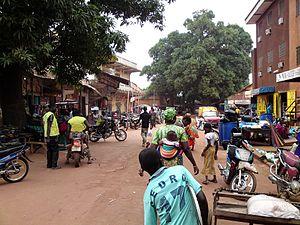
Kankan est par sa population la deuxième ville de la République de Guinée, après la capitale Conakry, et la plus grande pour ce qui est de la surface. Elle fait partie de la région de la Haute-Guinée. Elle est capitale de la région de Kankan et chef-lieu de la préfecture de Kankan.